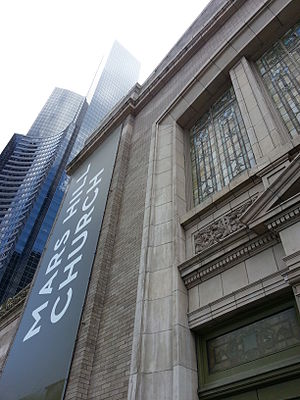
Mars Hill Church
Mars Hill Churchs set udefra i Seattle
Mars Hill Church var en amerikansk megakirke i staten Washington, og har været en af de største og hurtigst voksende kristne kirker i Seattle. Kirken var på listen over de 50 mest indflydelsesrige kirker i USA. Der deltog over 7.000 mennesker i gudstjenester om søndagen, og kirken havde mere end 24 præster ansat. Kirken mødtes flere steder rundt omkring i byen, og havde i juli 2008 14 gudstjenester hver søndag. Hver søndag var det den kontroversielle pastor Mark Driscoll, der prædikede live med videotransmission fra Ballard Campus til de andre campus rundt omkring i byen.